Nina Sandberg

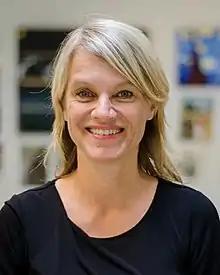
Sandberg in 2017

She served as mayor of Nesodden from 2011 to 2017, and was elected representative to the Storting for the period 2017–2021 for the Labour Party.